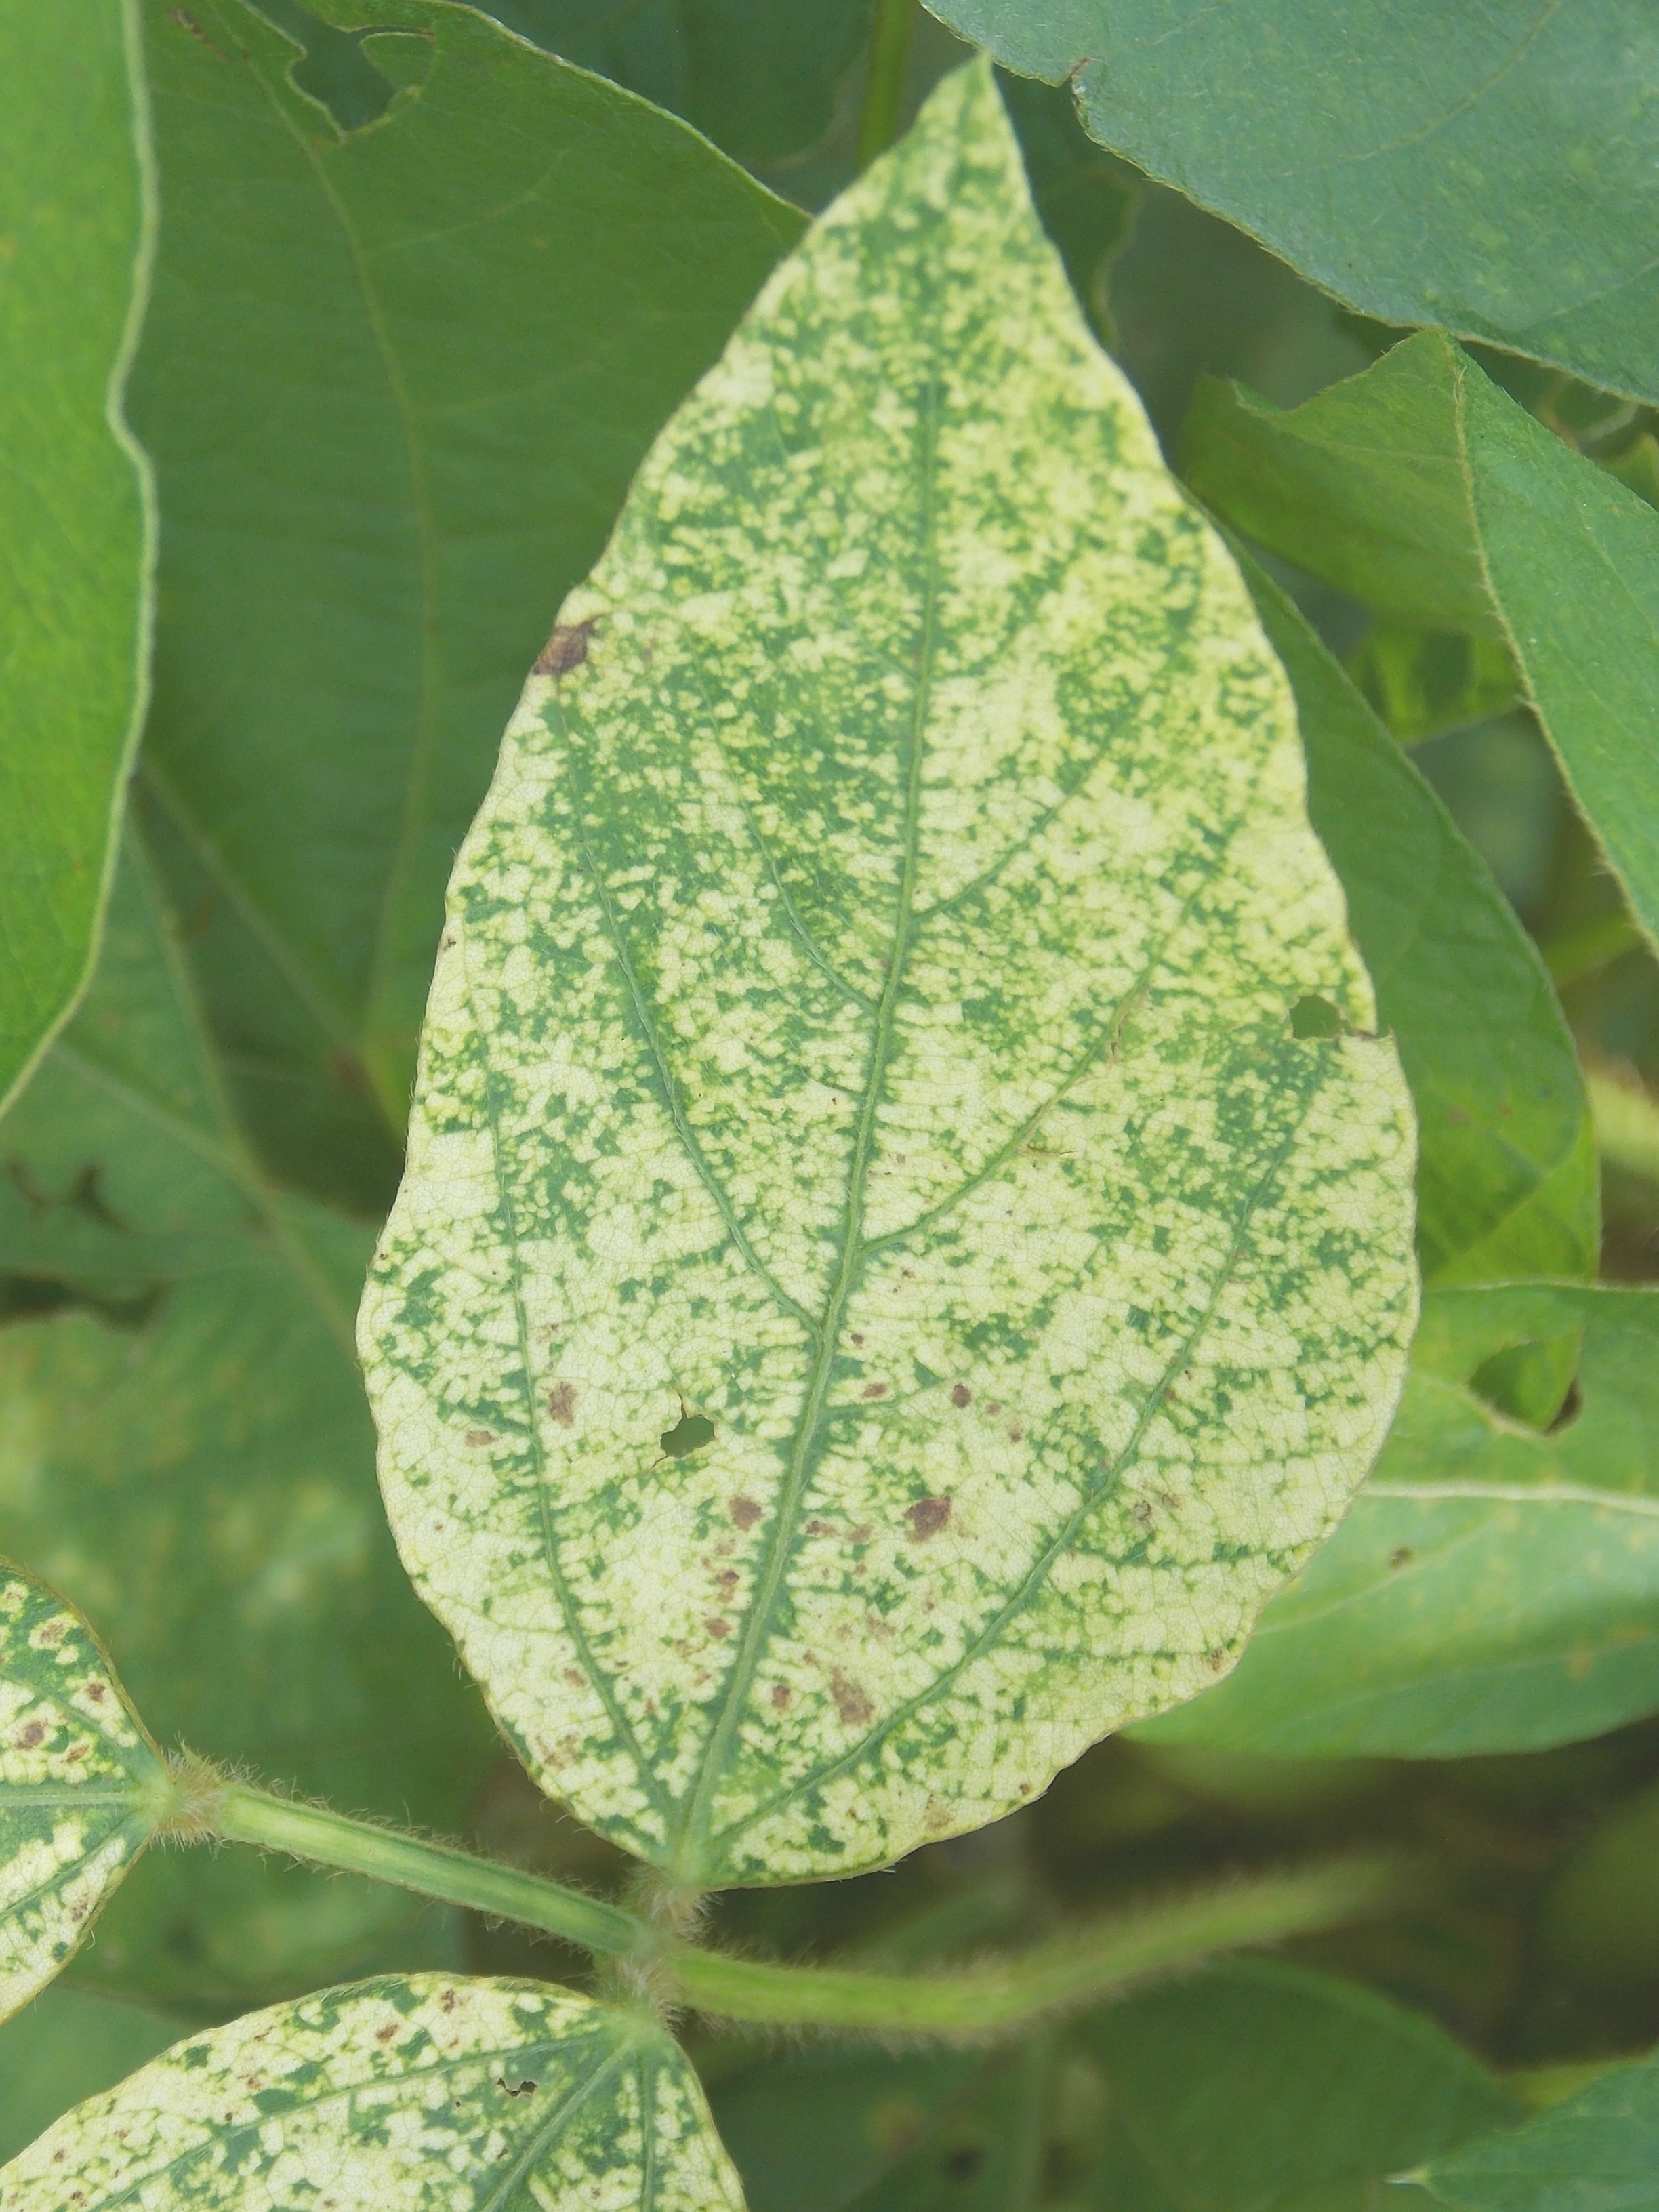
Label: Disease